John Littig House

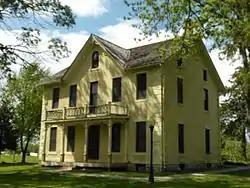

The John Littig House is a historic building located on the northwest side of Davenport, Iowa, United States. The Gothic Revival style residence was built in 1867 and has been listed on the National Register of Historic Places since 1984 and on the Davenport Register of Historic Properties since 1993.